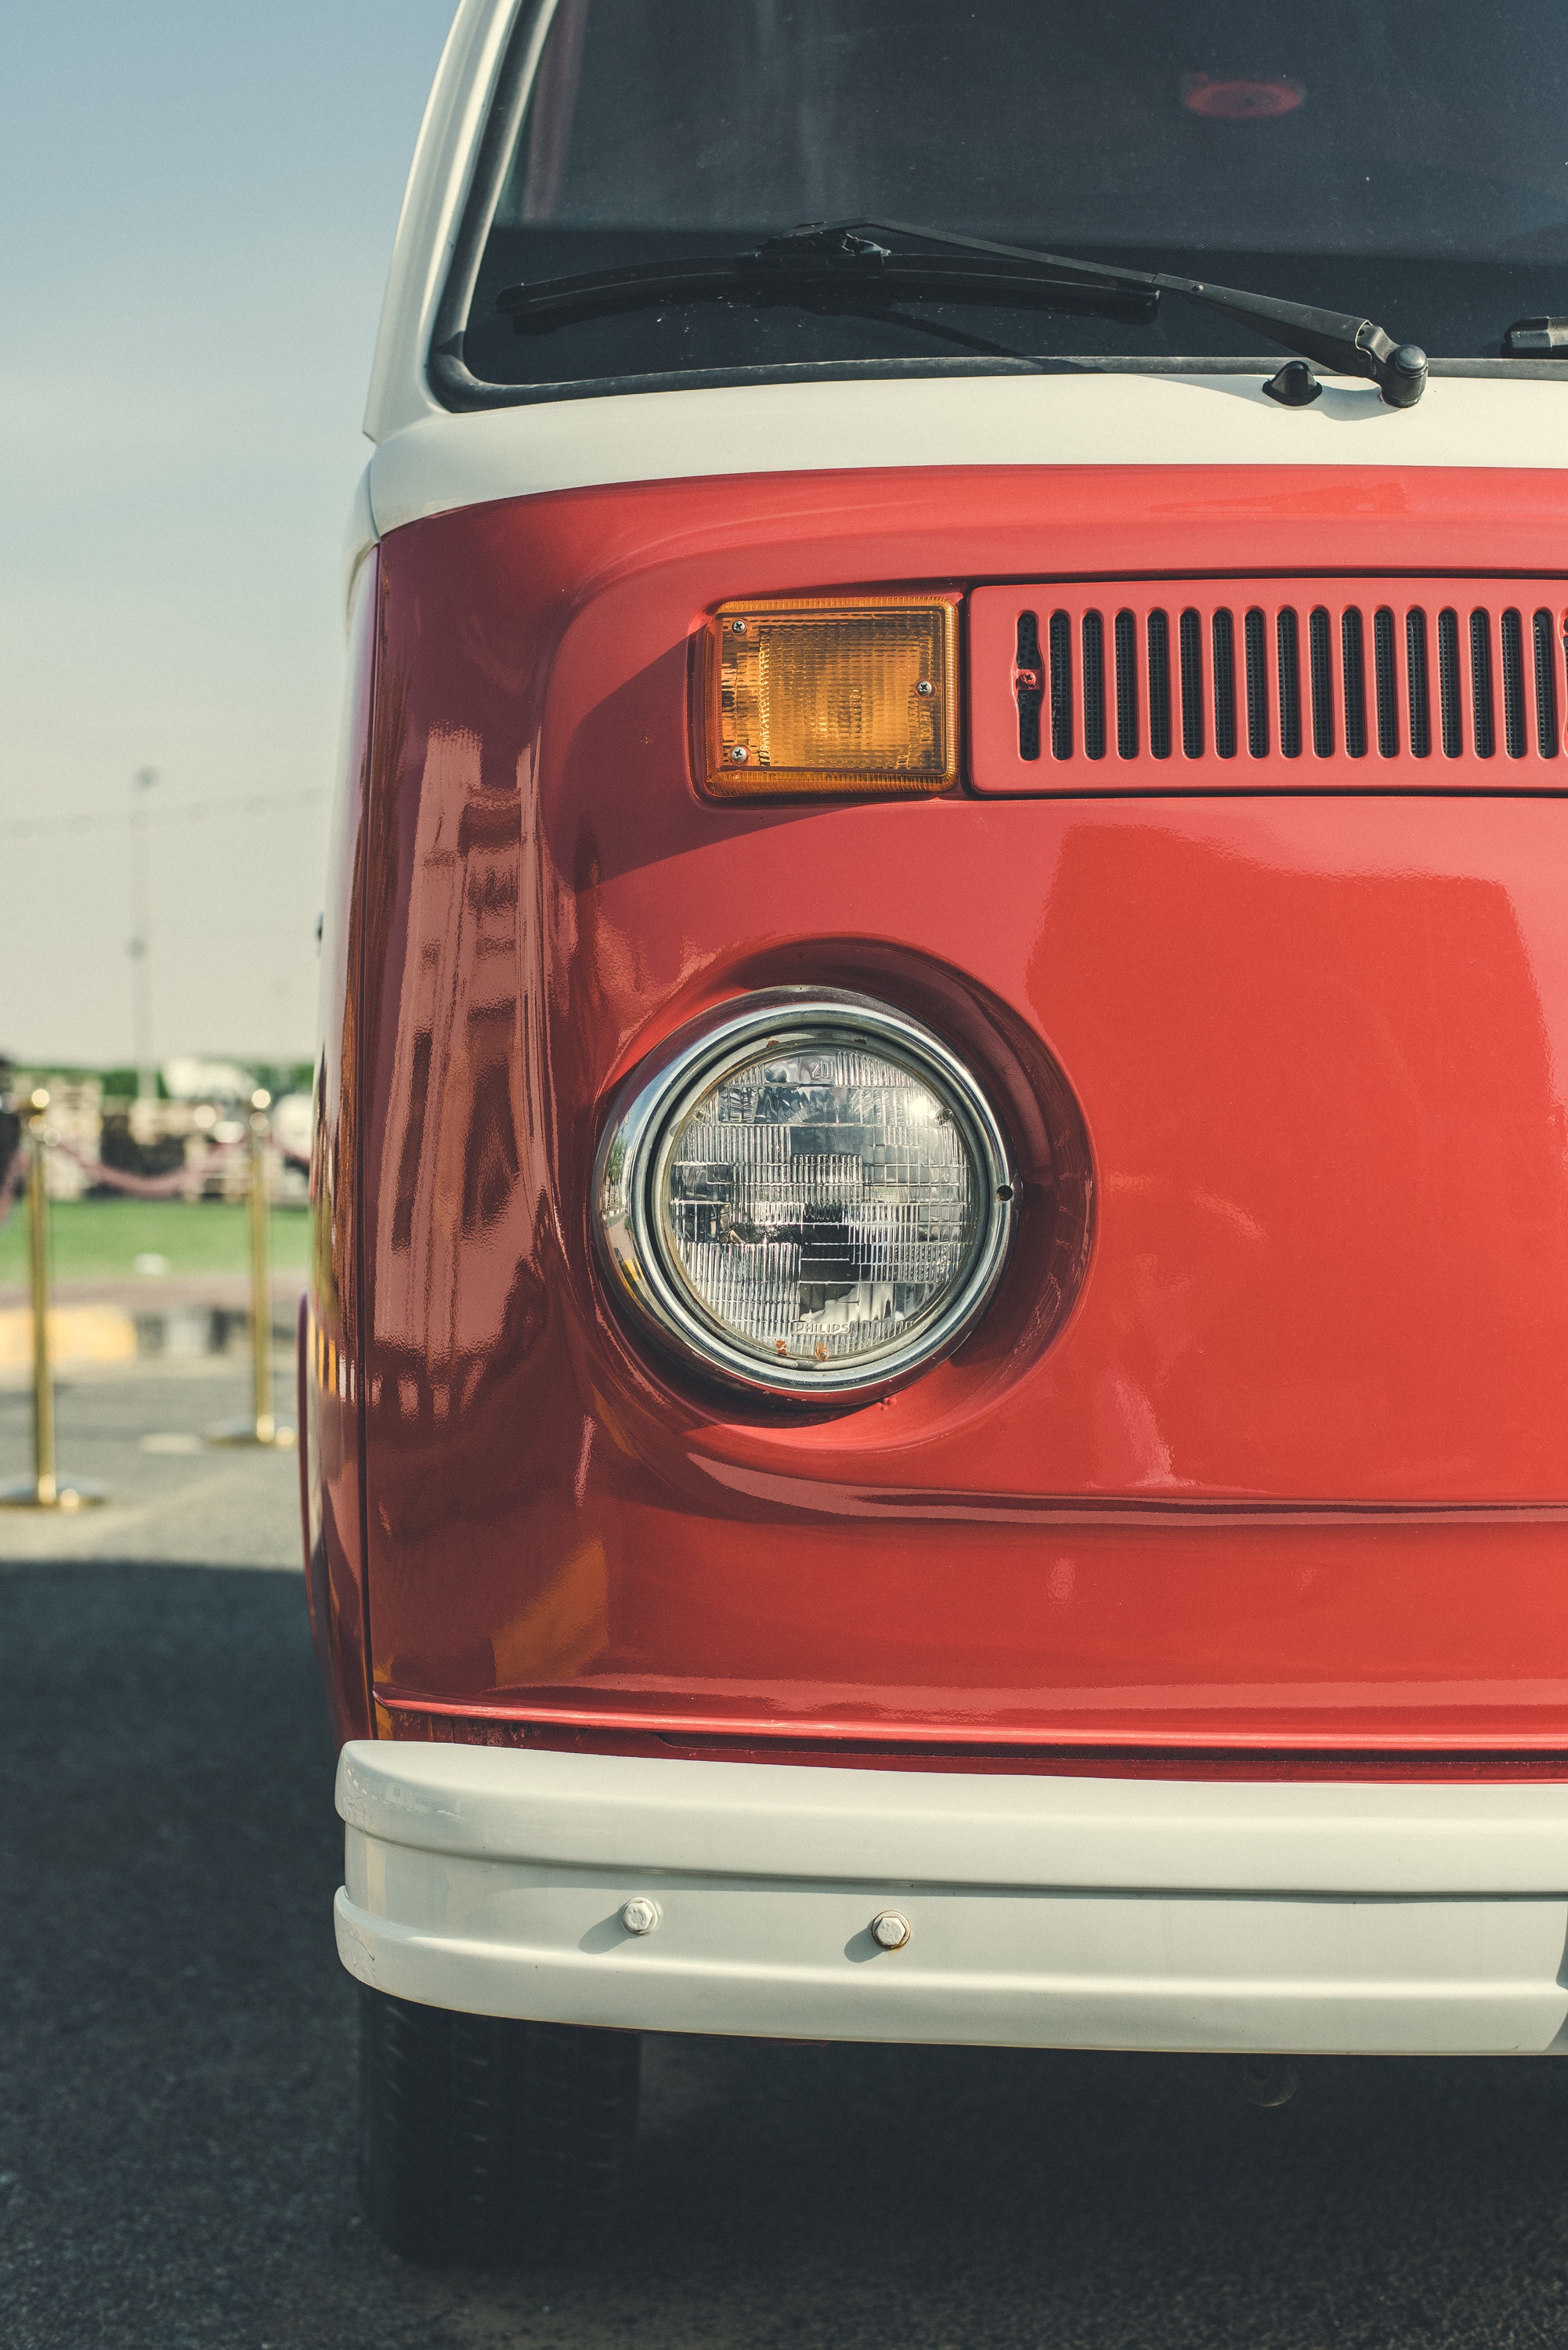
land vehicle, vehicle, car, motor vehicle, automotive lighting, red, transport, mode of transport, headlamp, van, automotive design, bumper, automotive exterior, commercial vehicle, wheel, automotive wheel system, auto part, classic, classic car, fender, volkswagen type 2, rim, minivan, city car